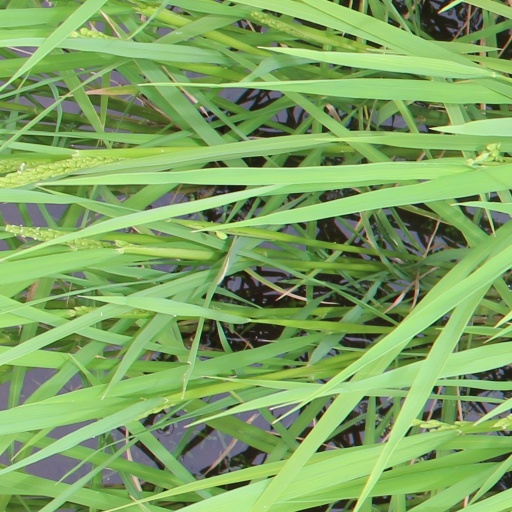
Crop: rice